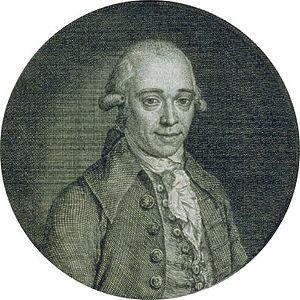
Christian Gottlieb Gmelin, né le 12 octobre 1792 et mort le 13 mai 1860, est un chimiste allemand.
Le chimiste français Louis Pasteur étudie le processus de fermentation de la levure.